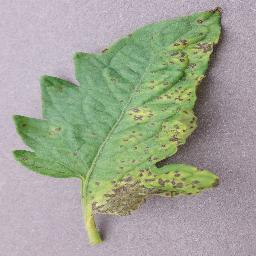
Label: Tomato___Septoria_leaf_spot